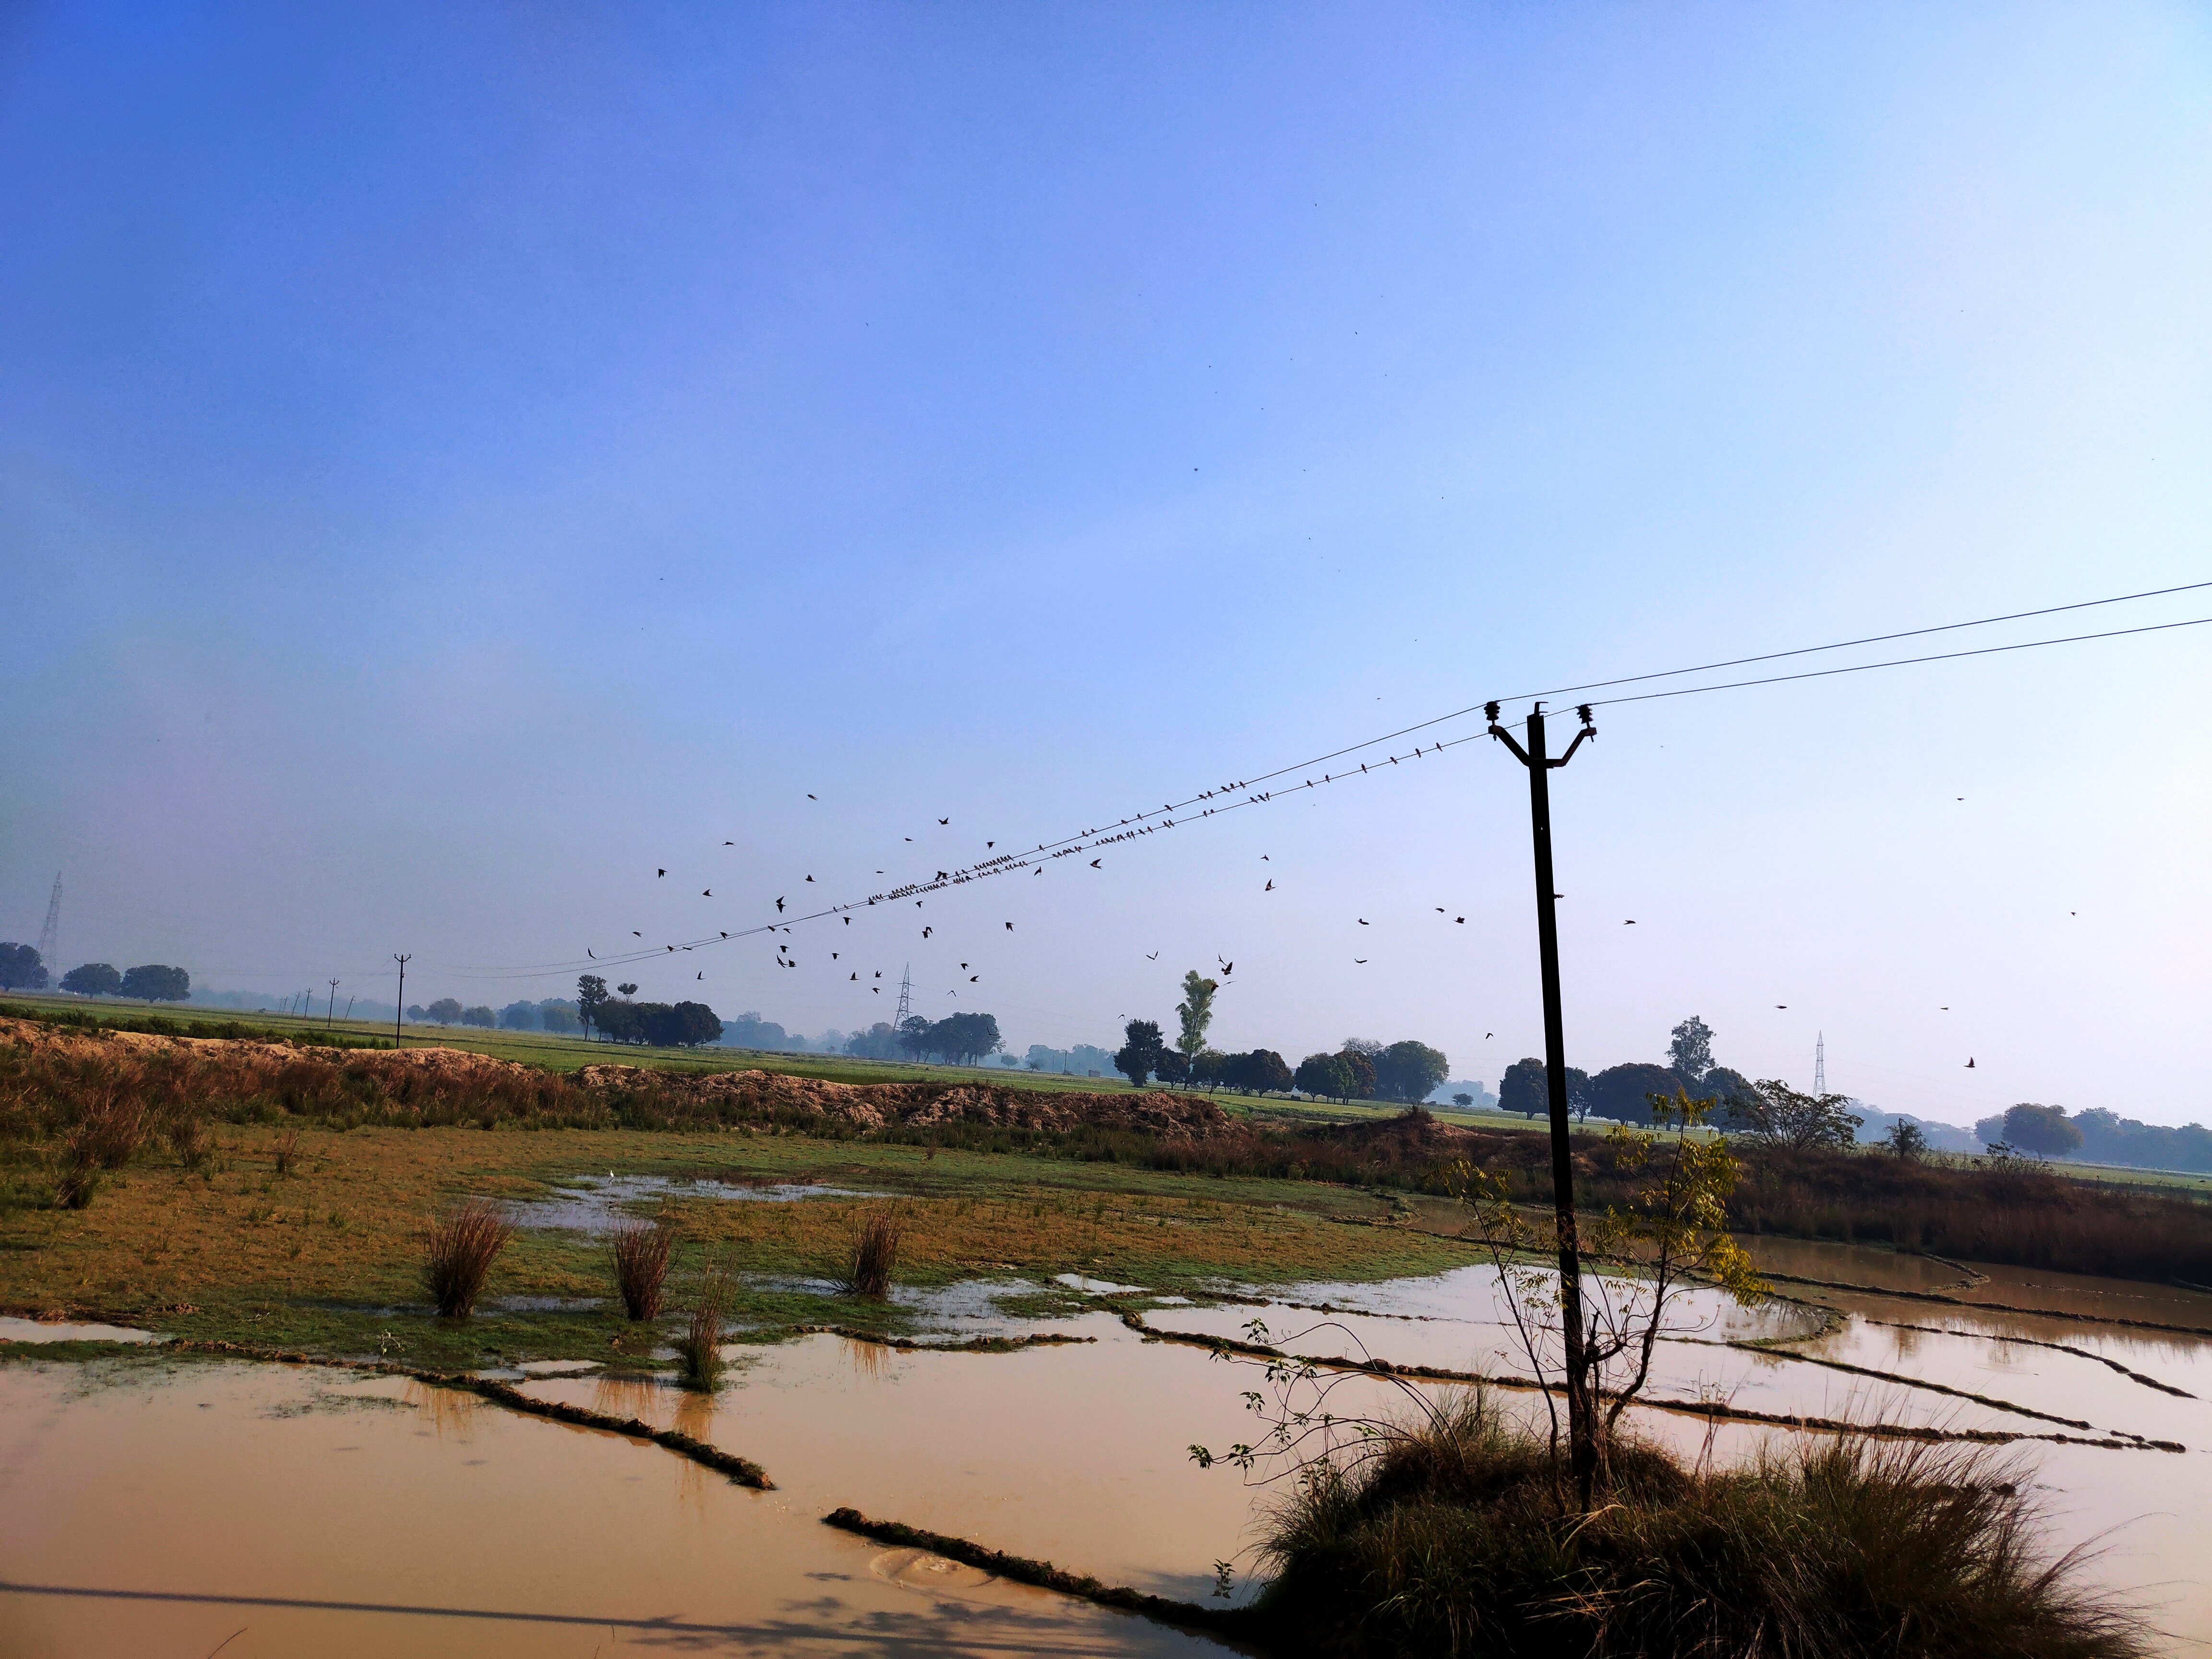
birds, sky, overhead power line, water, tree, cloud, river, electricity, rural area, landscape, road, plain, transmission tower, electrical supply